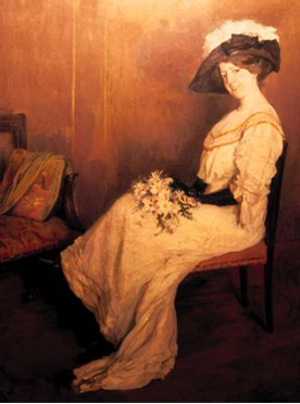
Lluïsa Vidal i Puig est une artiste peintre catalane.